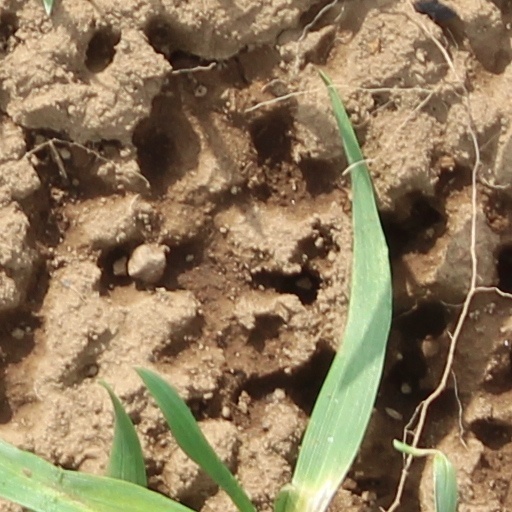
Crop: wheat